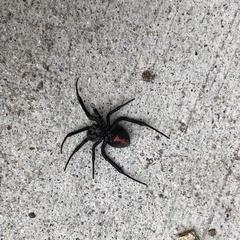
Species: Lactrodectus_hesperus